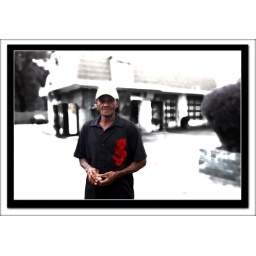
the man with a red dragon emblazoned on his shirt outside of a gas station in Indianapolis